Celaeno (Pleiad)

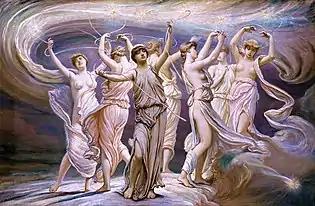
"The Pleiades" by Elihu Vedder

In Greek mythology, Celaeno (also Celeno or Kelaino, sometimes [misspelled] Calaeno) was one of the Pleiades.